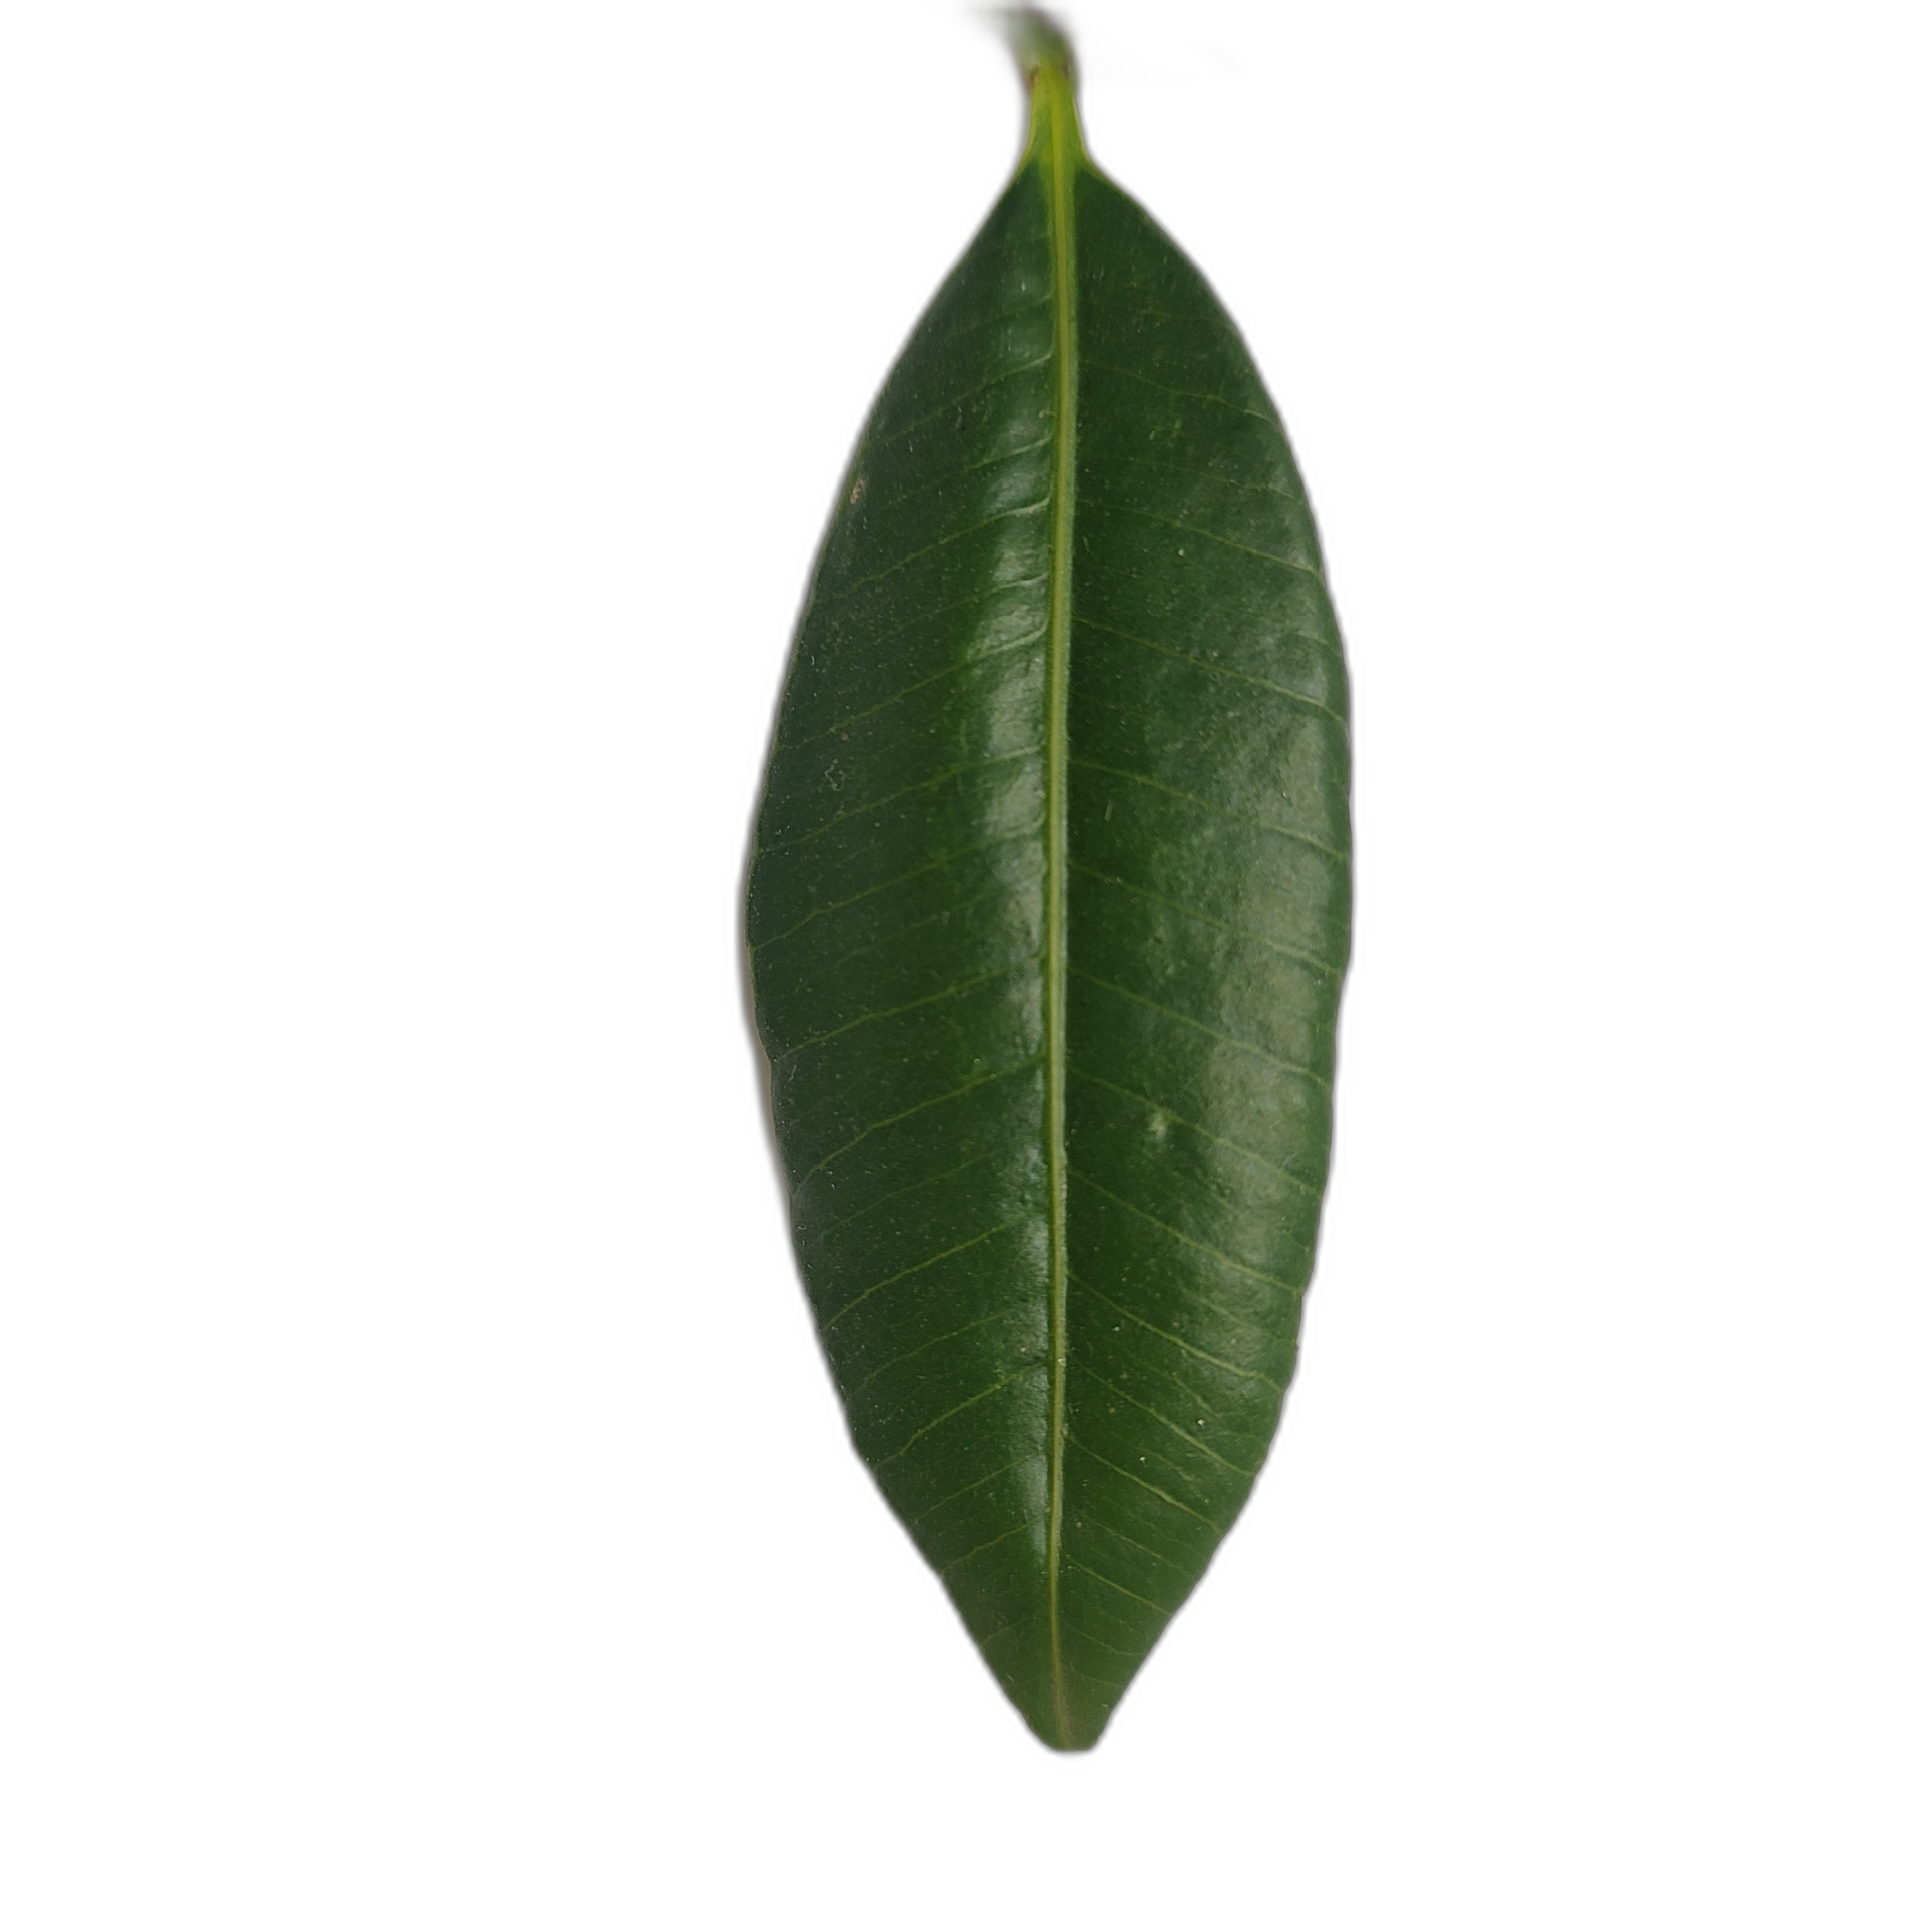
Label: healthy